Carter's Ink Company

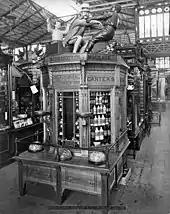
Carter's ink display pictured in 1873

After the fire in 1872, John W. Carter teamed up with James P. Dinsmore to buy the ink division and start a new firm known as "Carter, Dinsmore and Company." The new company thrived and by 1884 had become the largest ink producer in the world. Contributing to this growth was John W. Carter's belief in and commitment to research to develop new and better inks.